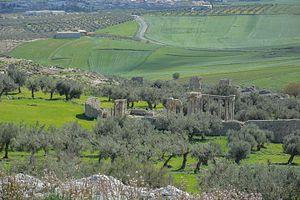
Temple de Caelestis, e Dougga Nouvelle. This is a photo of the protected monument identified by the ID 31-57 in Tunisia.